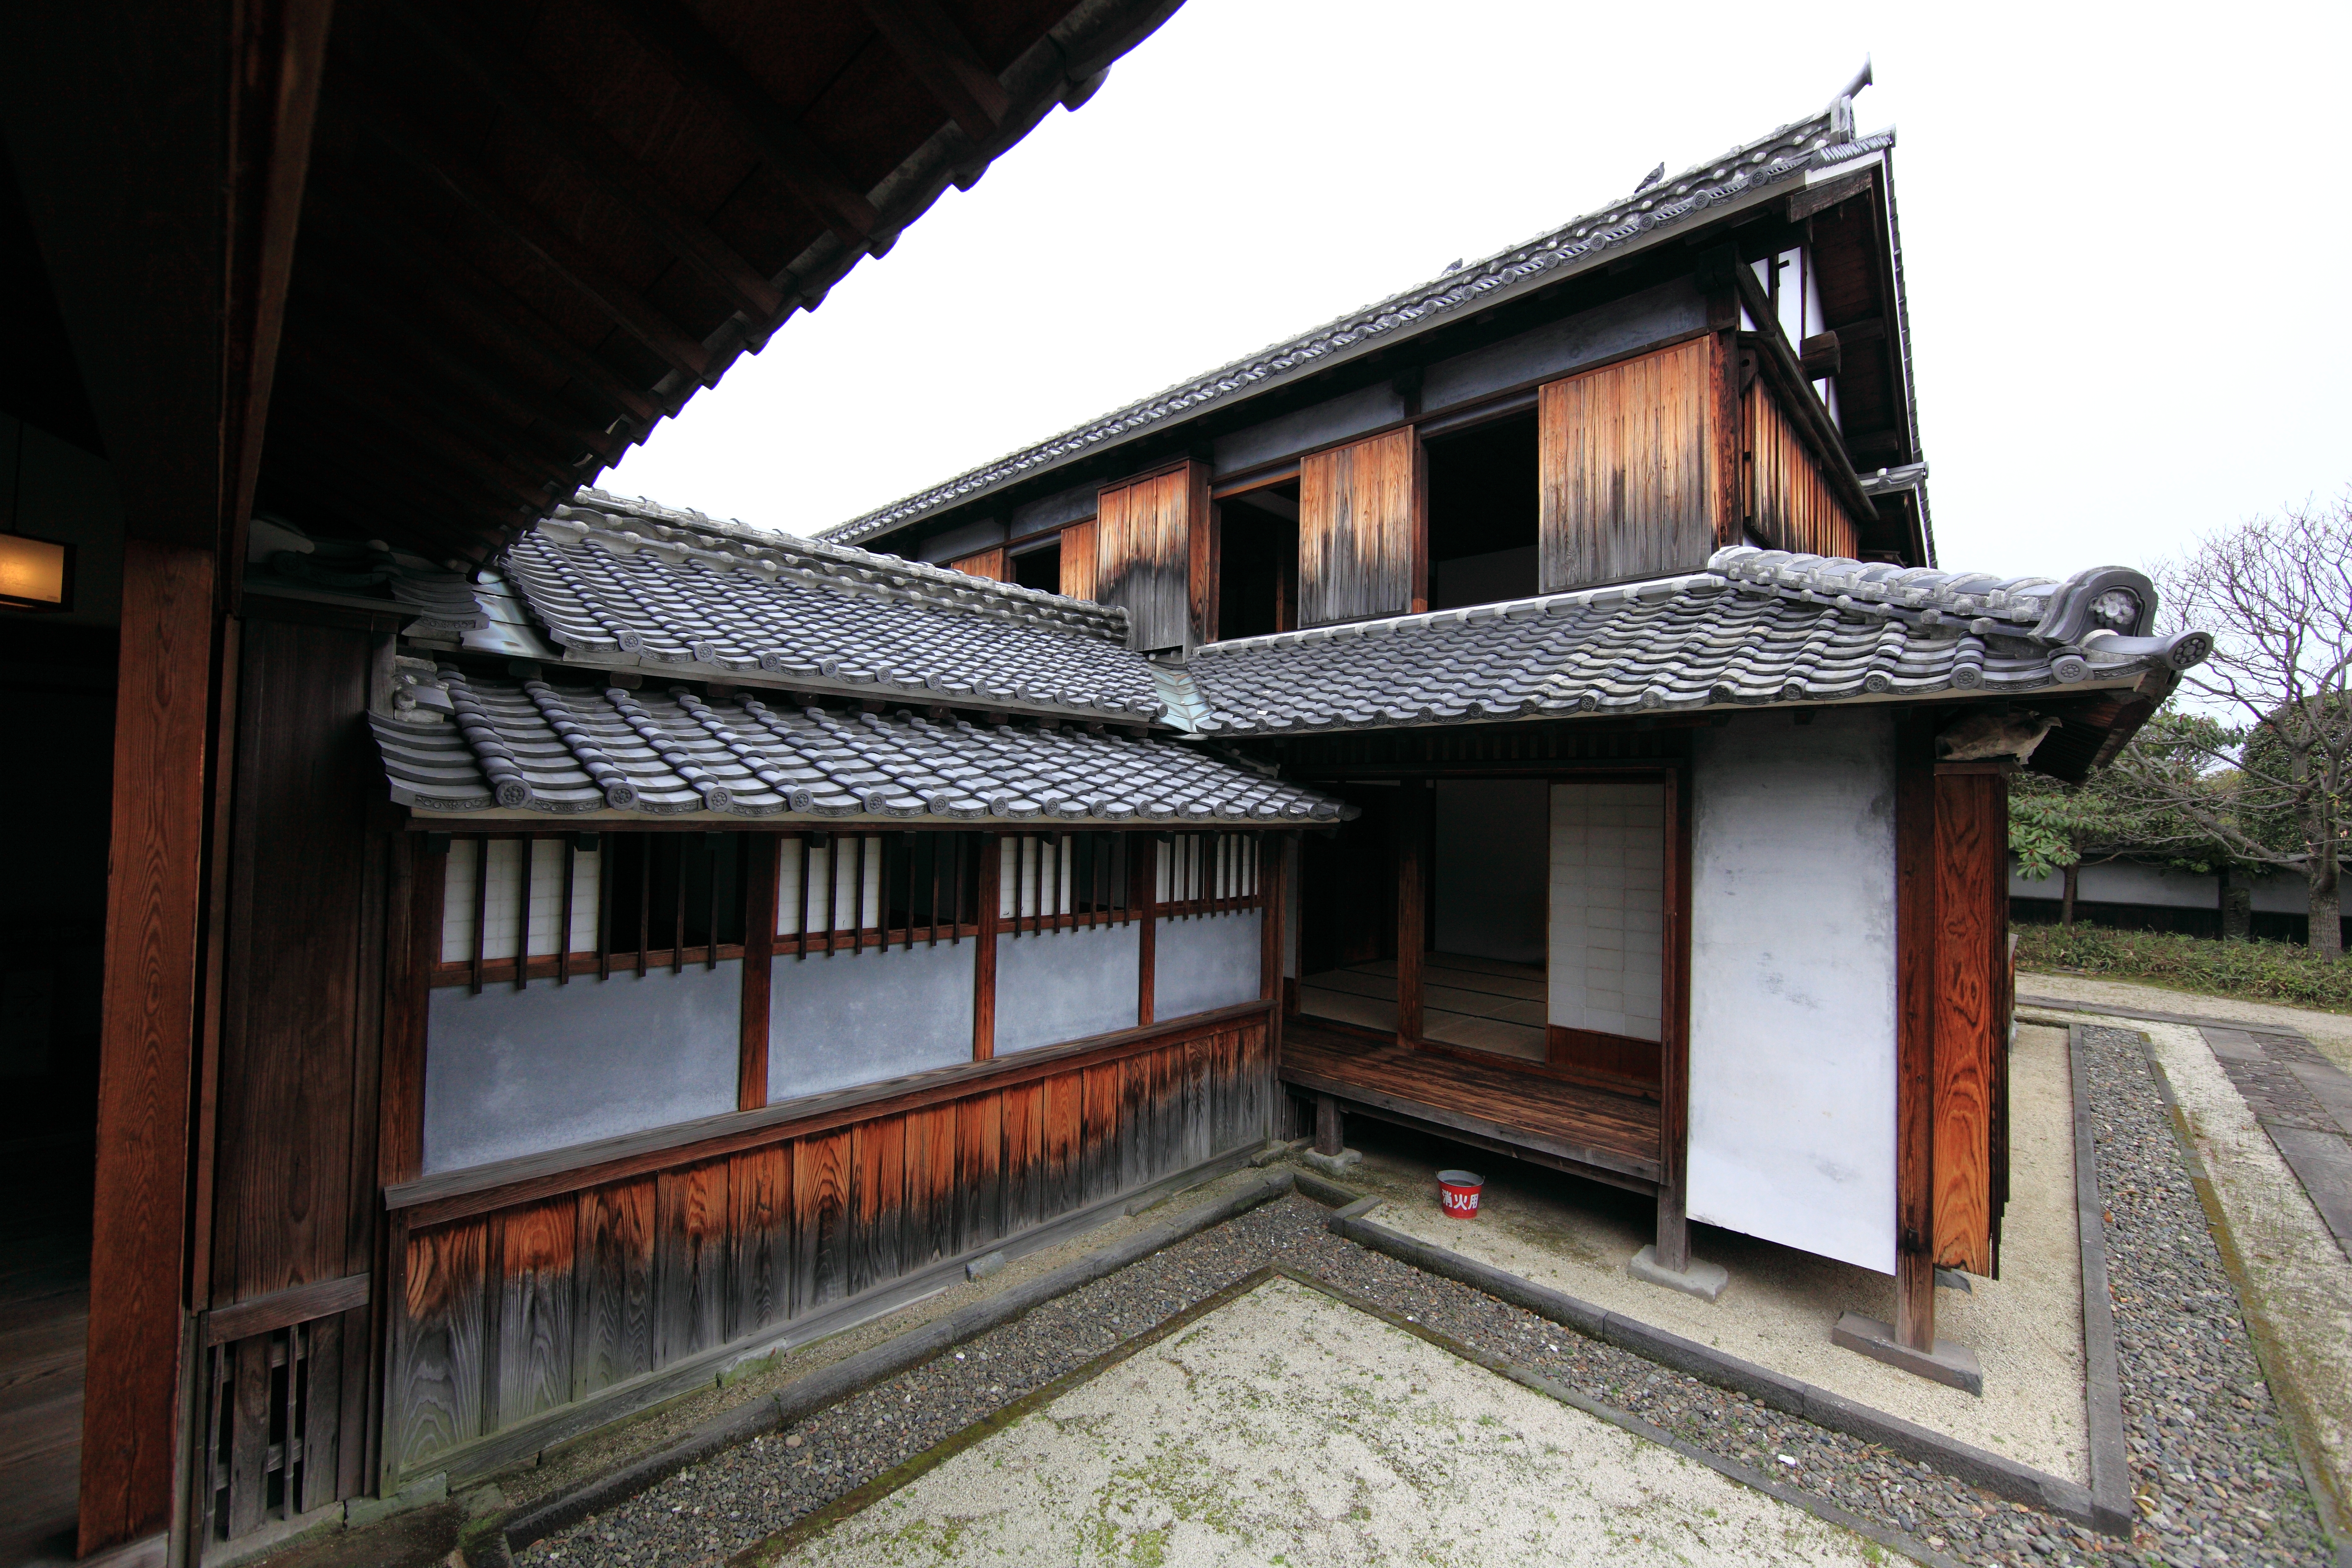
architecture, wood, villa, house, roof, building, old, home, shack, high, cottage, ancient, facade, residence, property, cool image, design, japanese, farmhouse, 5d, style, hires, estate, markii, traditional, hi, res, resolution